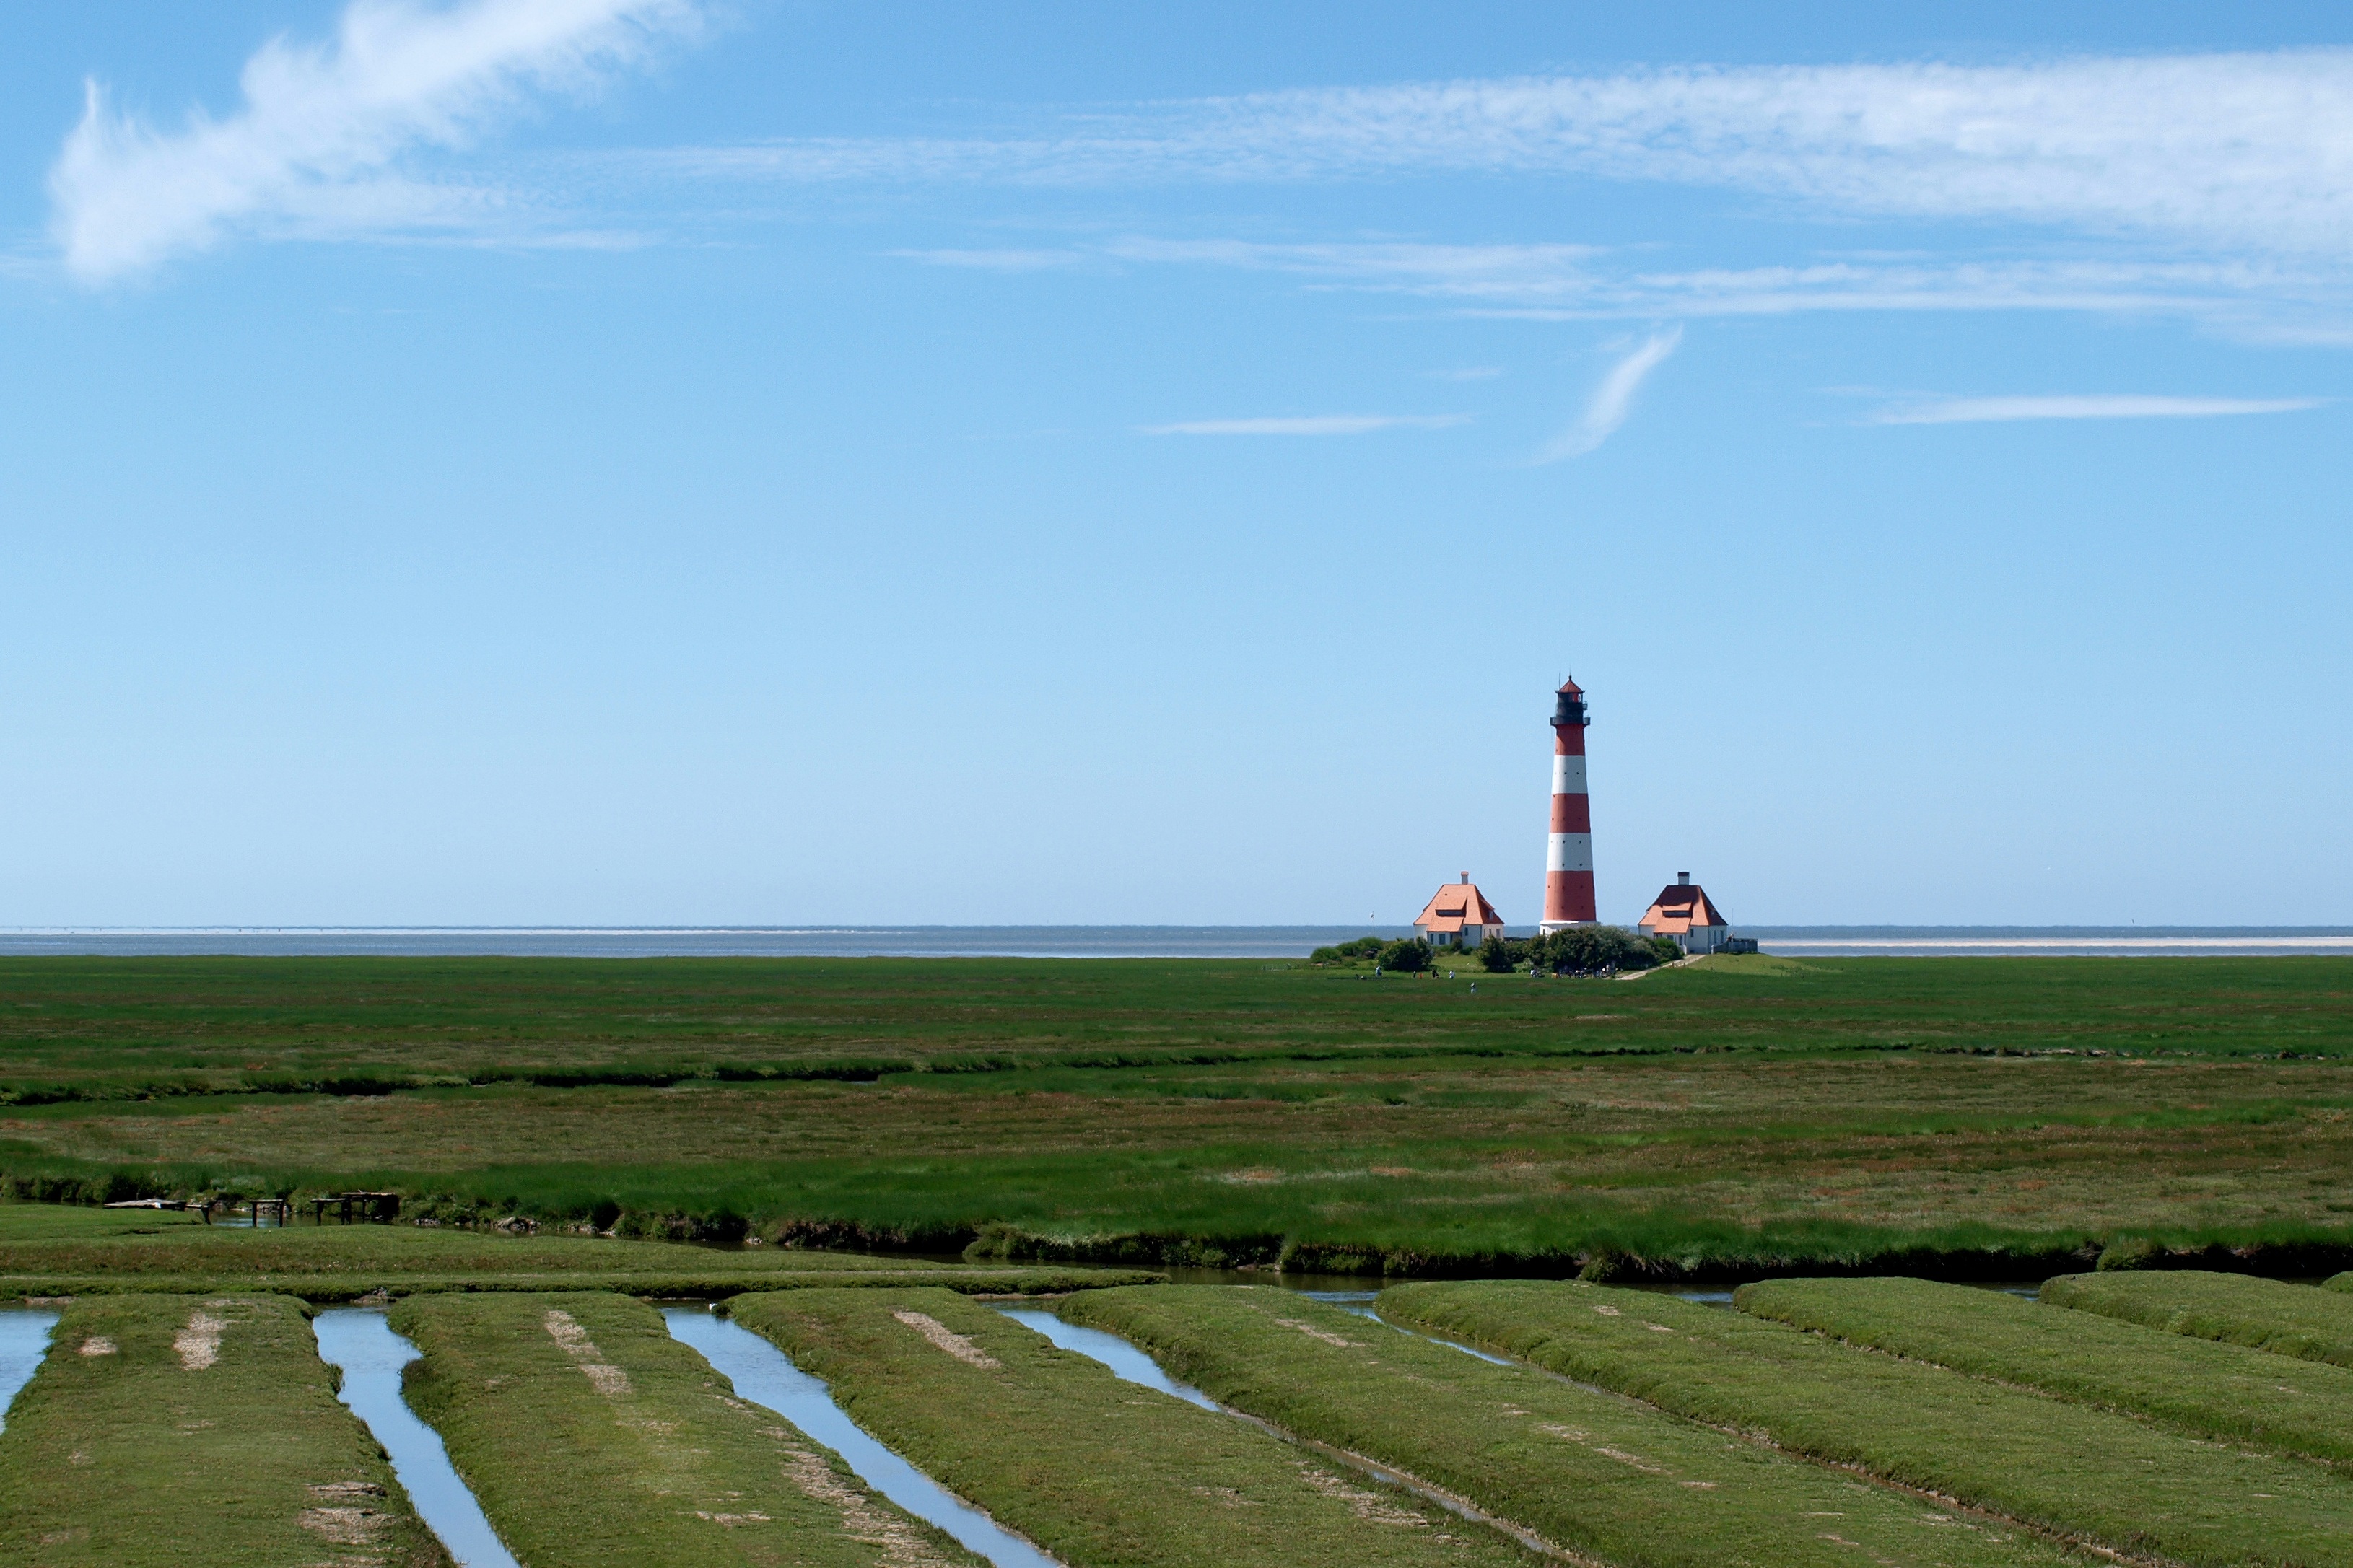
landscape, sea, coast, grass, horizon, marsh, lighthouse, field, prairie, hill, windmill, wind, vehicle, tower, agriculture, waterway, plain, polder, daylight, grassland, wetland, habitat, north sea, rural area, westerheversand, natural environment, atmosphere of earth